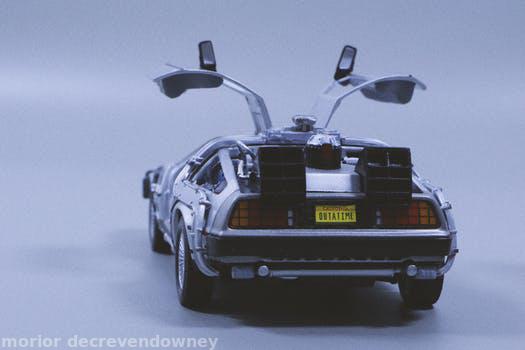
Label: Watermark